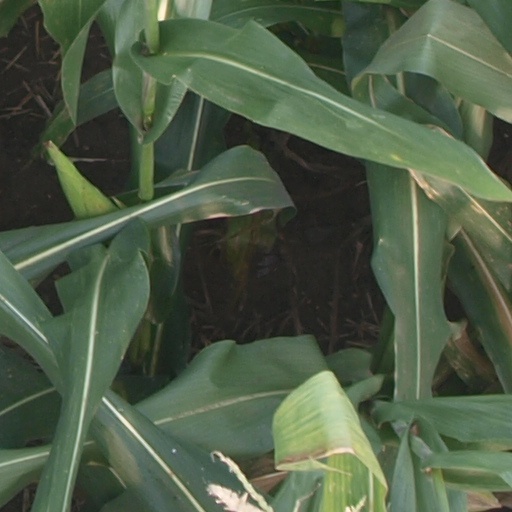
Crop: maize; corn